Dick Hogan

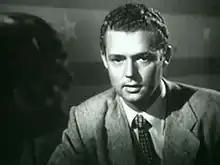
Hogan in the 1948 film, "Shed No Tears"

Dixon Howard "Dick" Hogan (November 27, 1917 – August 18, 1995) was an American actor of the 1930s and 1940s. During his 12-year career he appeared in over three dozen films, in roles which varied from unnamed bellhops to featured and starring roles. His final film performance was as the murder victim in Alfred Hitchcock's "Rope" (1948).